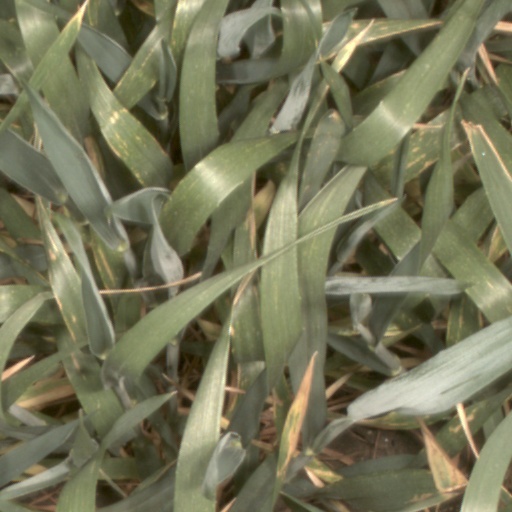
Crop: wheat